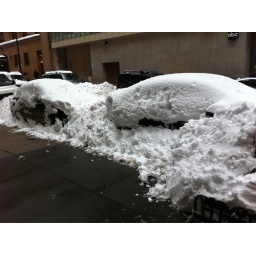
It would rock if one of these guys dug out the wrong car by mistake. #Snowpocalypse2011